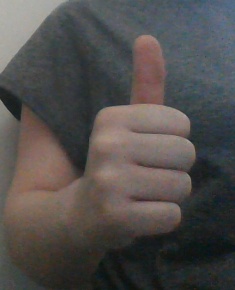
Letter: aleff